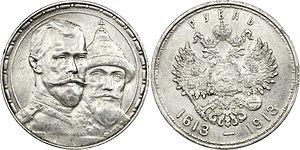
La maison Romanov est la dynastie qui régna sur la Russie depuis l'élection le 21 février 1613 de Michel Iᵉʳ au monastère Ipatiev de Kostroma, jusqu'à l'exécution le 16 juillet 1918 de Nicolas II à la maison Ipatiev d'Iekaterinbourg.